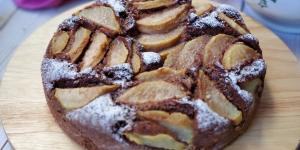
tarta de pera de la abuela